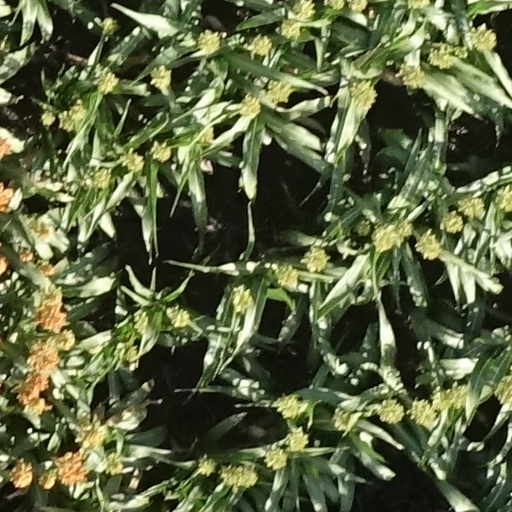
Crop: sorghum